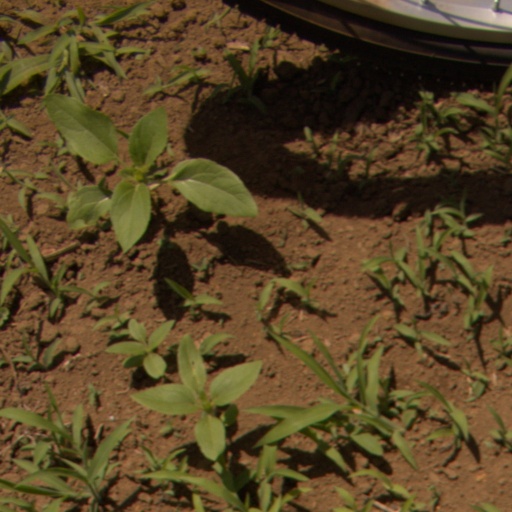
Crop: Jerusalem artichoke